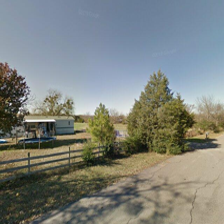
Label: streetView